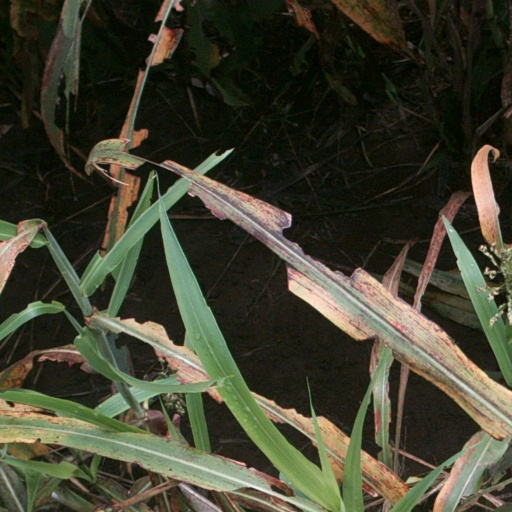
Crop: sorghum